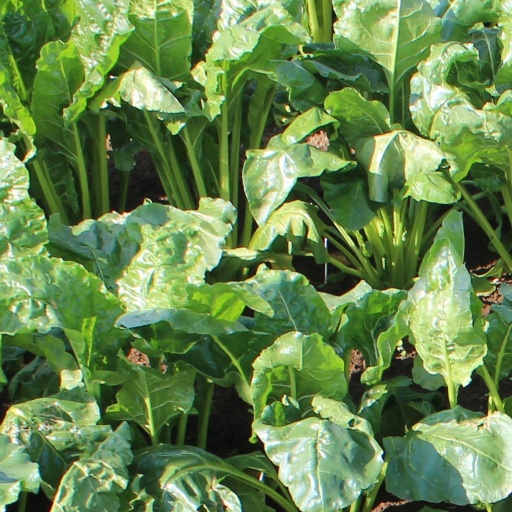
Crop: sugar beet